The Geographer

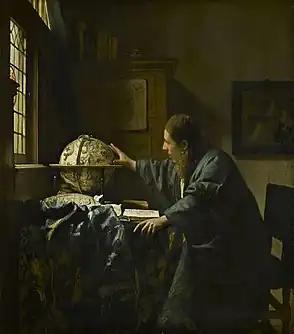
Vermeer's "The Astronomer" has been considered a pendant to "The Geographer"

This is one of only three paintings Vermeer signed and dated (the other two are "The Astronomer" and "The Procuress").